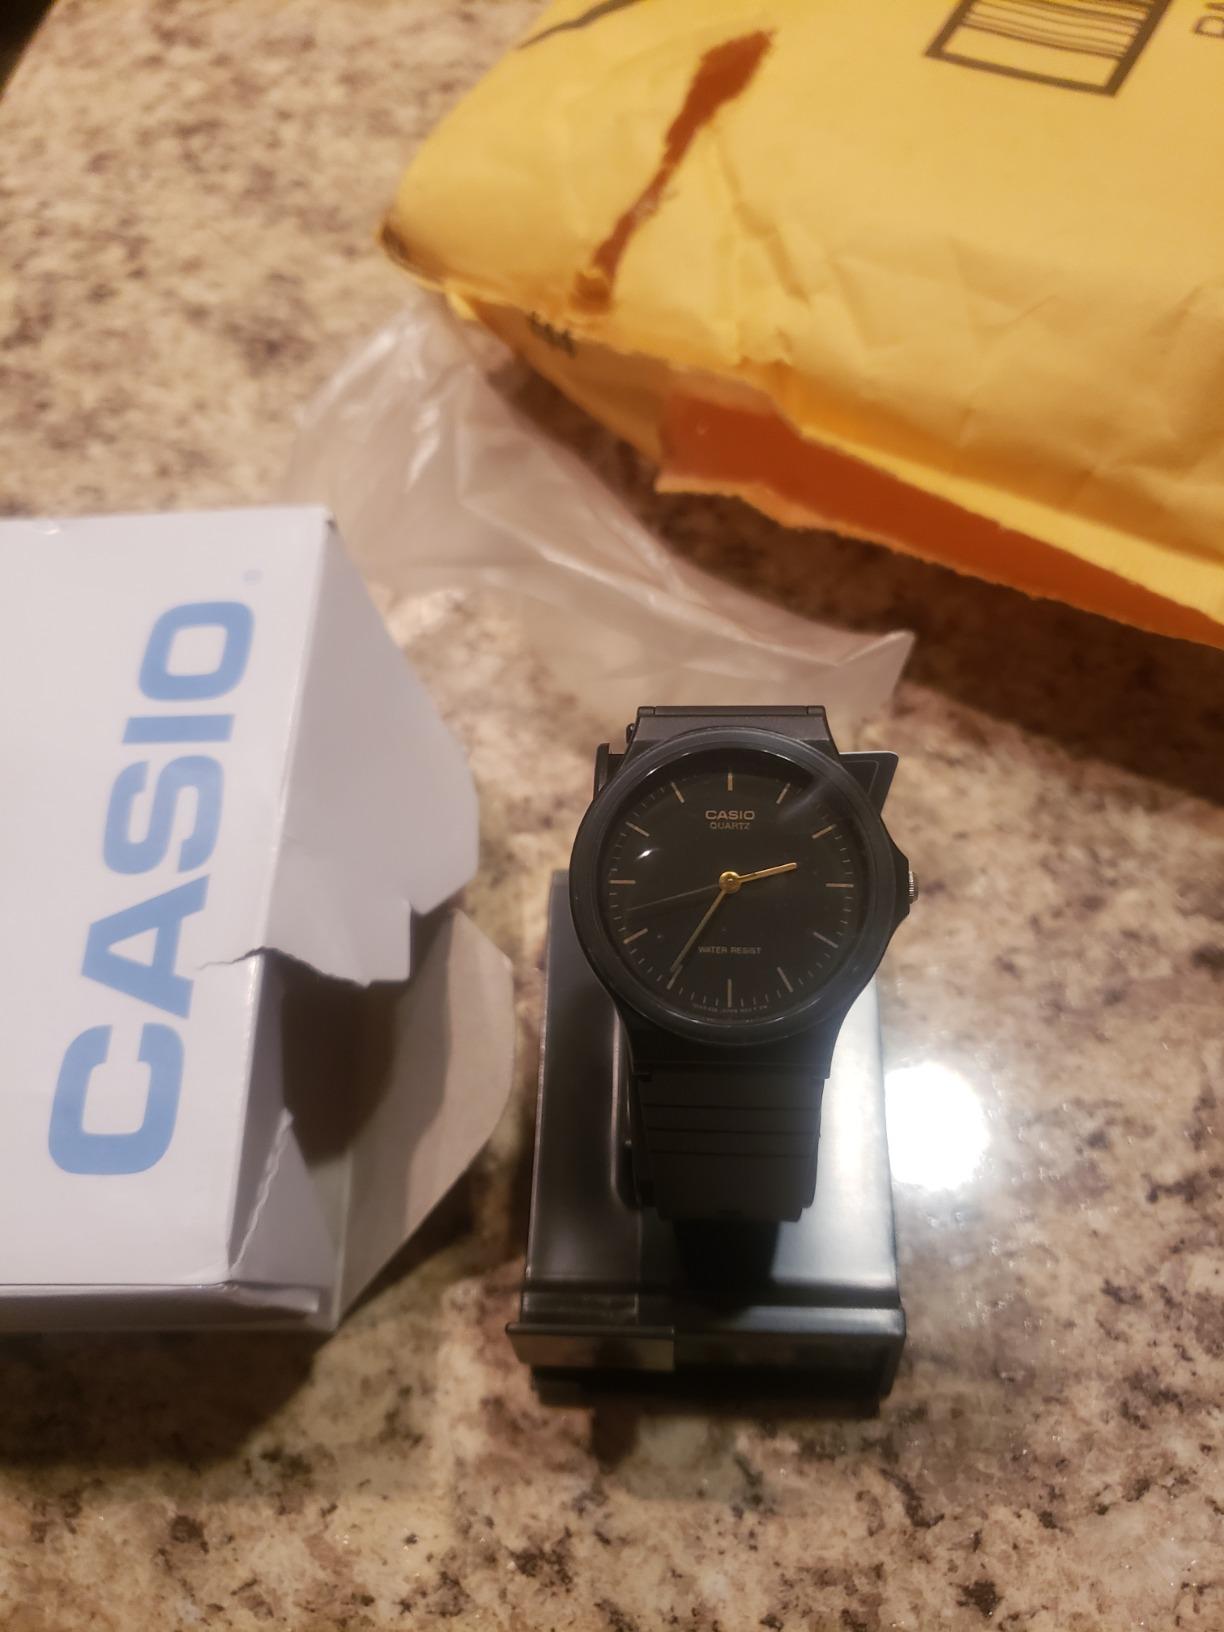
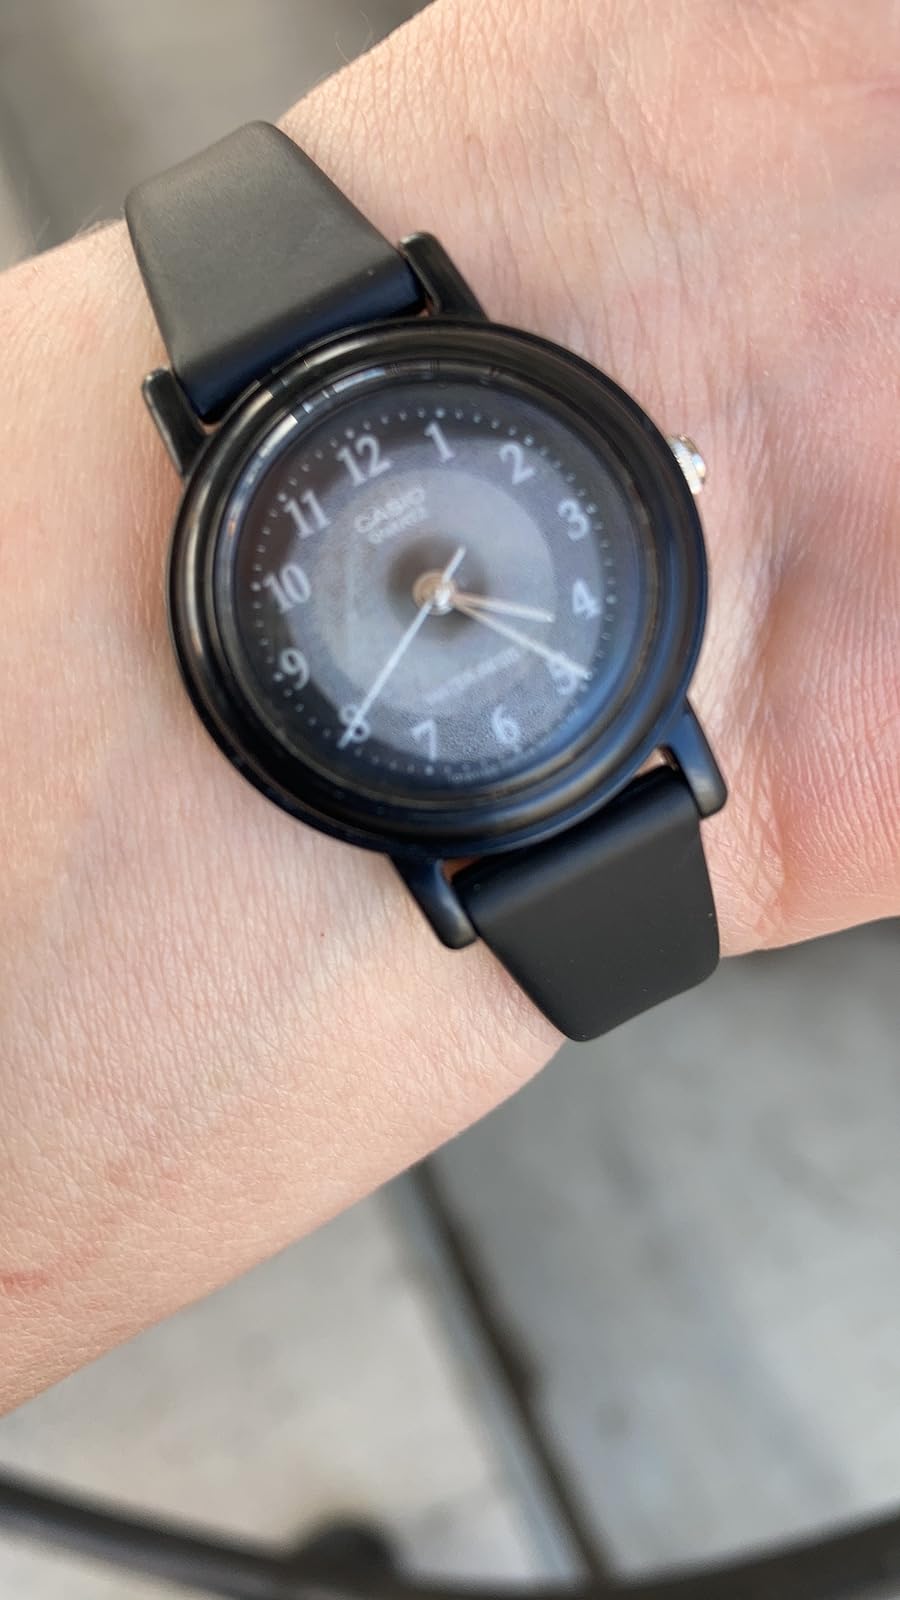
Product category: accessories_watch
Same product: no